Anshelm Schultzberg

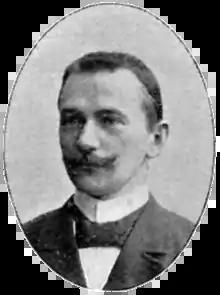
Anshelm Schultzberg in 1901

Anshelm Schultzberg (28 September 1862 – 27 February 1945) was a Swedish painter. His work was part of the painting event in the art competition at the 1932 Summer Olympics.